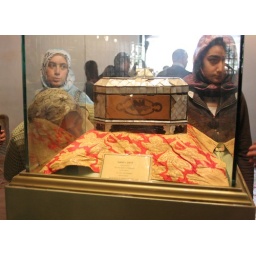
Housed within this glass case is a box that contains a strand of the Prophet Muhammad's beard.